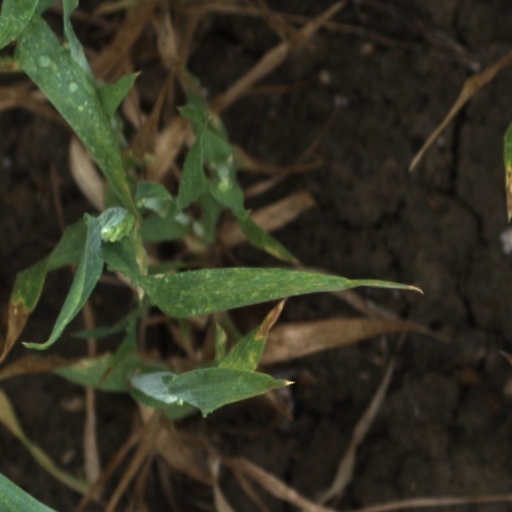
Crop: wheat